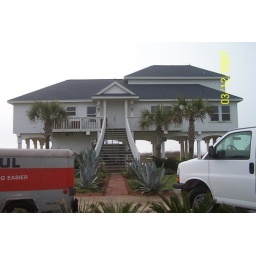
the west beach house - the youth stayed in